Sky position (RA, Dec in degrees): 217.332, -2.261
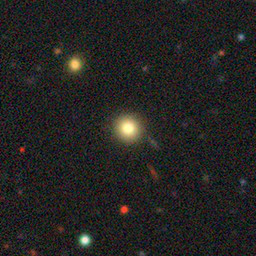
Galaxy morphology: Round Smooth Galaxies